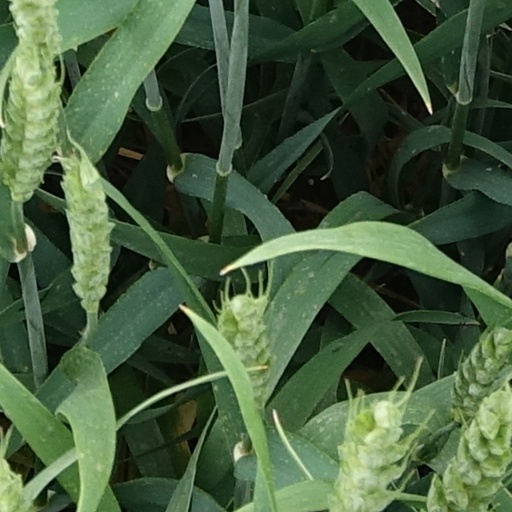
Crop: wheat